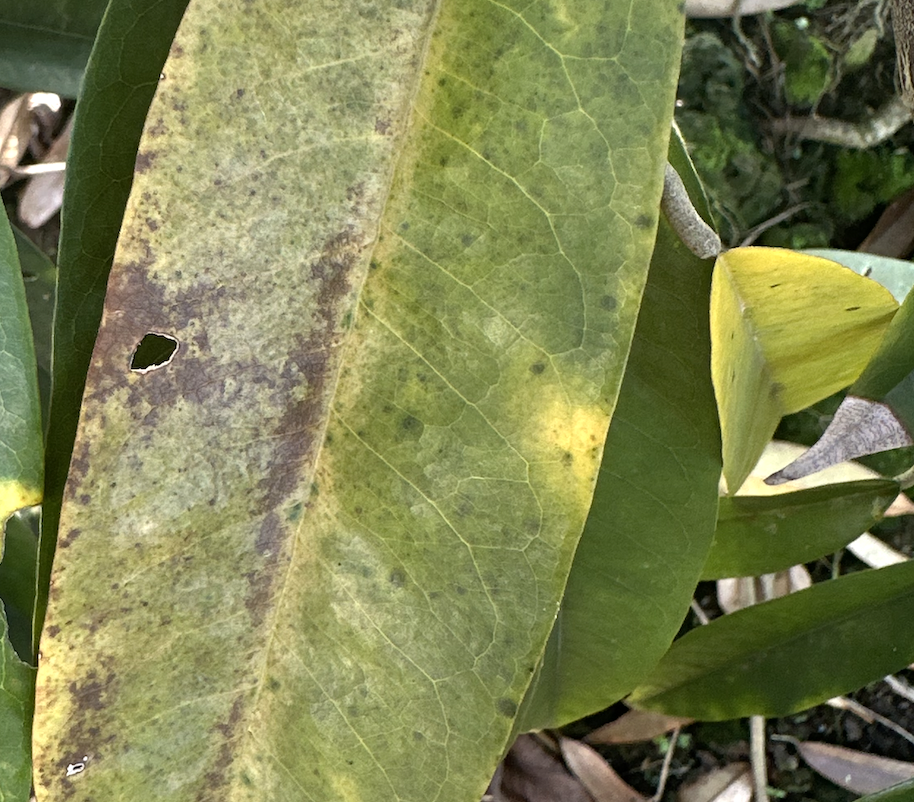
Label: sooty_mold